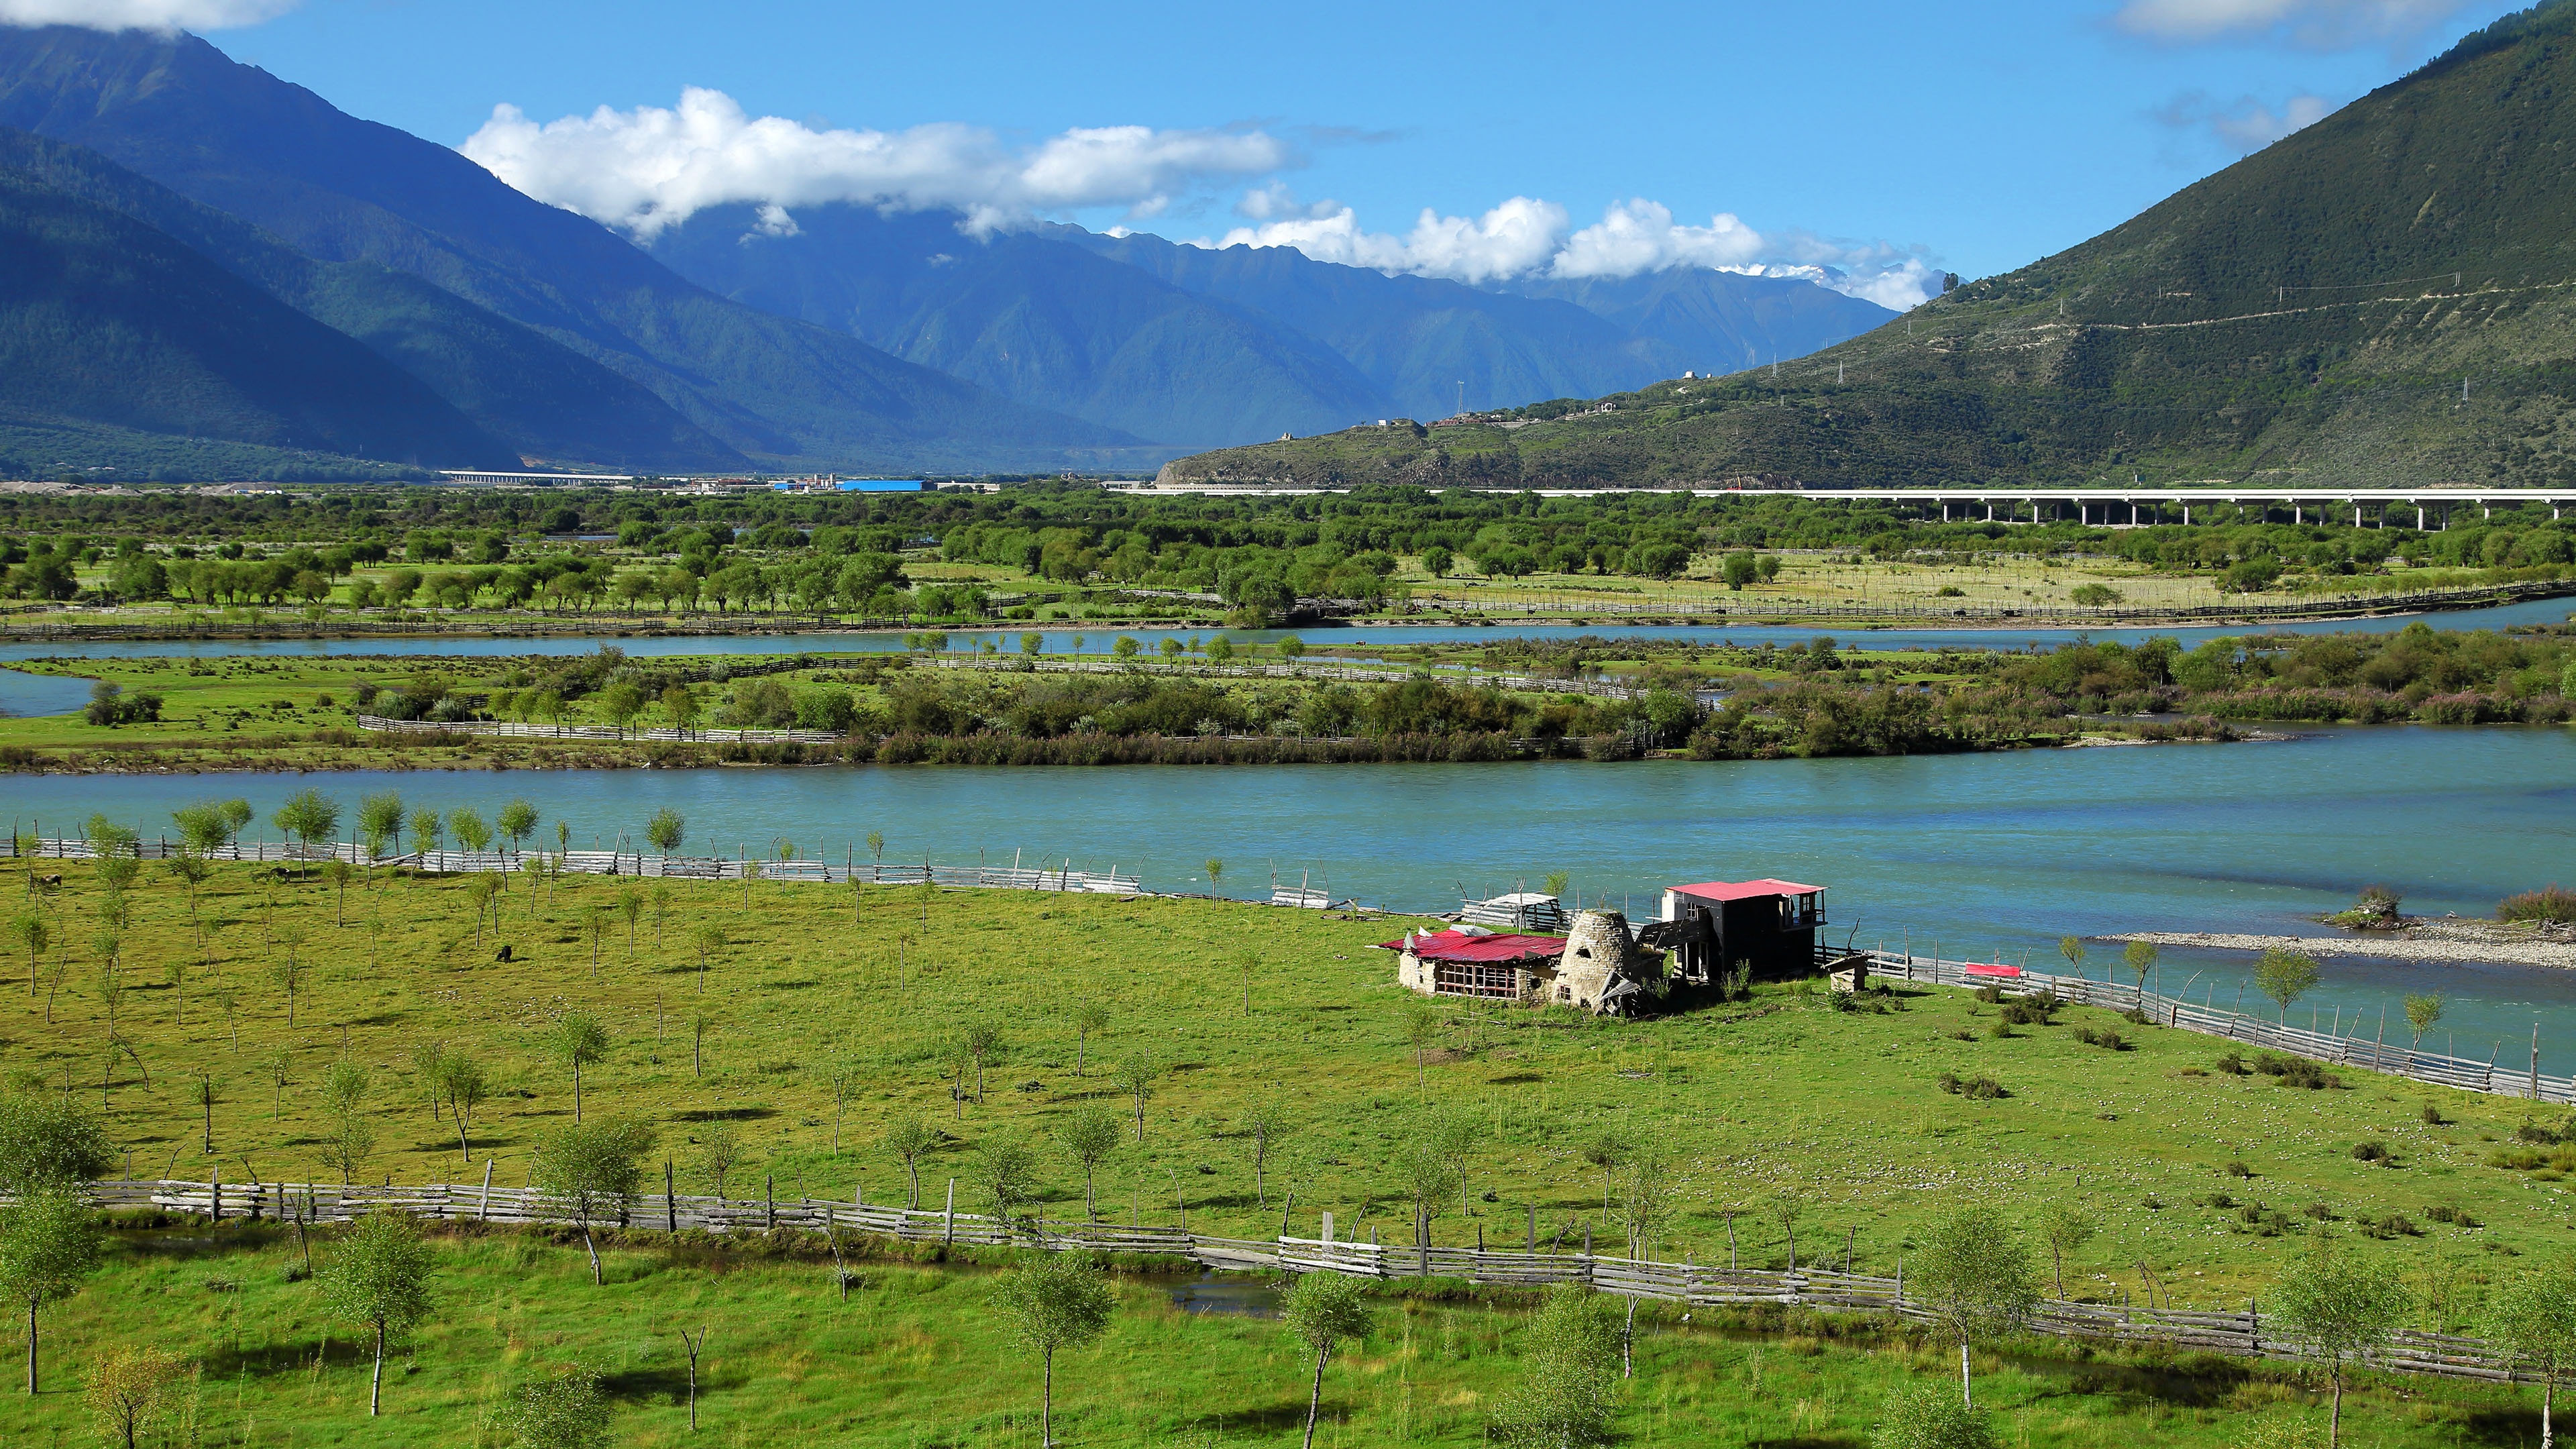
landscape, wilderness, mountain, meadow, hill, lake, river, valley, mountain range, fjord, reservoir, tourism, highland, ridge, tibet, alps, grassland, wetland, plateau, fell, loch, ecosystem, the scenery, rural area, landform, nyingchi, tarn, mountain pass, geographical feature, mountainous landforms, niyang river